Francis Walsingham

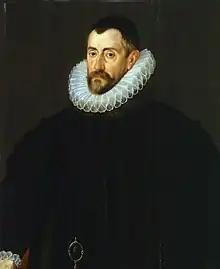
Portrait attributed to John de Critz,

Sir Francis Walsingham ( – 6 April 1590) was principal secretary to Queen Elizabeth I of England from 20 December 1573 until his death and is popularly remembered as her "spymaster".